Jean Follain

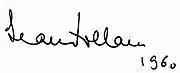
Signature of Jean Follain

Jean Follain was born in the small town of Canisy (province of la Manche), south of Saint-Lô, where he spent his childhood. He attended a middle school (Collège, the title of a later prose work) where his father was professor of the Natural Sciences. In 1919 he went to Leeds in a vain attempt to improve his English, and in 1921 he began studying law at Faculté de Caen. For health reasons he was exempted from military service.